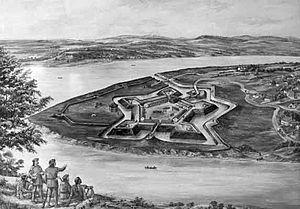
Pittsburgh, ou plus rarement en français Pittsbourg est une ville américaine, deuxième plus grande ville du Commonwealth de Pennsylvanie. Siège du comté d’Allegheny, elle est longtemps un haut lieu de la sidérurgie. Lors du recensement de 2010, elle compte 305 704 habitants ; l’agglomération a 2 356 285 habitants, se situant en ces termes à la 27ᵉ place aux États-Unis.
John Holker junior, né à Manchester en 1745 et mort à Berryville le 13 avril 1822, est un manufacturier français, inspecteur général des manufactures à la suite de son père et acteur de la Révolution américaine, nommé en 1778 consul de France en Pennsylvanie, puis en 1779 consul général de France pour les quatre états du Delaware, de Pennsylvanie, de New York et du New Jersey.
La rébellion de Pontiac, conspiration de Pontiac ou guerre de Pontiac opposa l'Empire britannique à une confédération de tribus amérindiennes de la région des Grands Lacs, du Pays des Illinois et de la Vallée de l'Ohio entre 1763 et 1766. Le conflit fut causé par les politiques désavantageuses qu'imposaient les Britanniques aux Amérindiens après avoir battu les Français durant la guerre de la Conquête. Les guerriers de nombreuses tribus rejoignirent le soulèvement amerindien dont le but était de chasser les troupes et les colons britanniques de la région. La guerre est nommée du nom du chef outaouais Pontiac, le plus prééminent des chefs amérindiens durant le conflit.